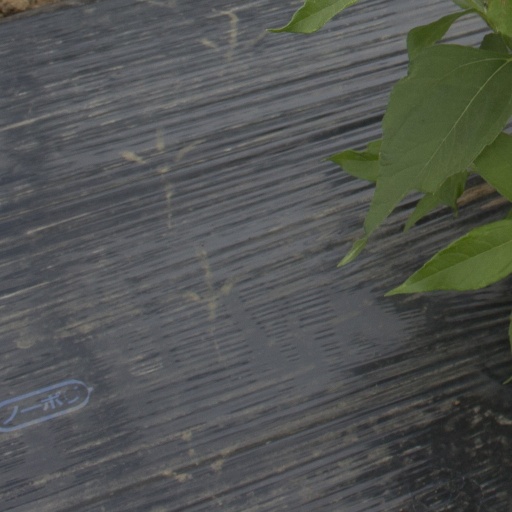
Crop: Jerusalem artichoke